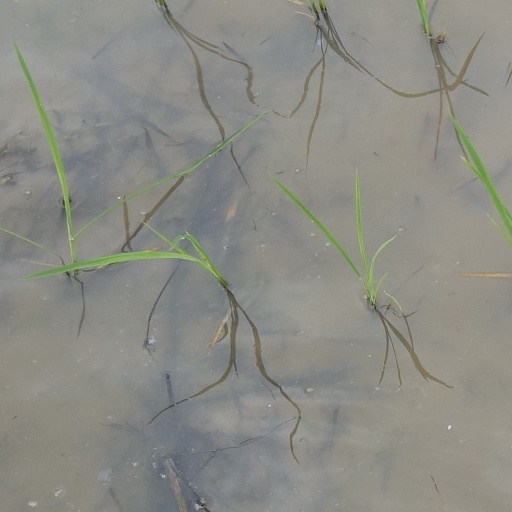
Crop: rice